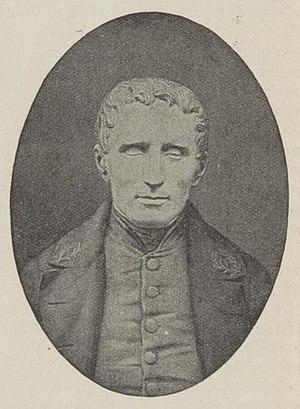
Louis Braille né le 4 janvier 1809 à Coupvray et mort le 6 janvier 1852 à Paris est un enseignant, inventeur et musicien français.